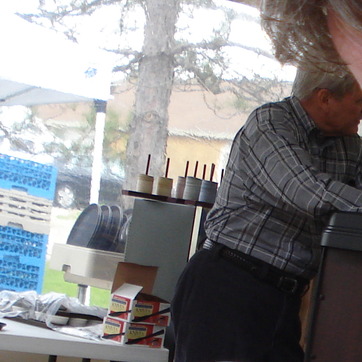
Material: plastic